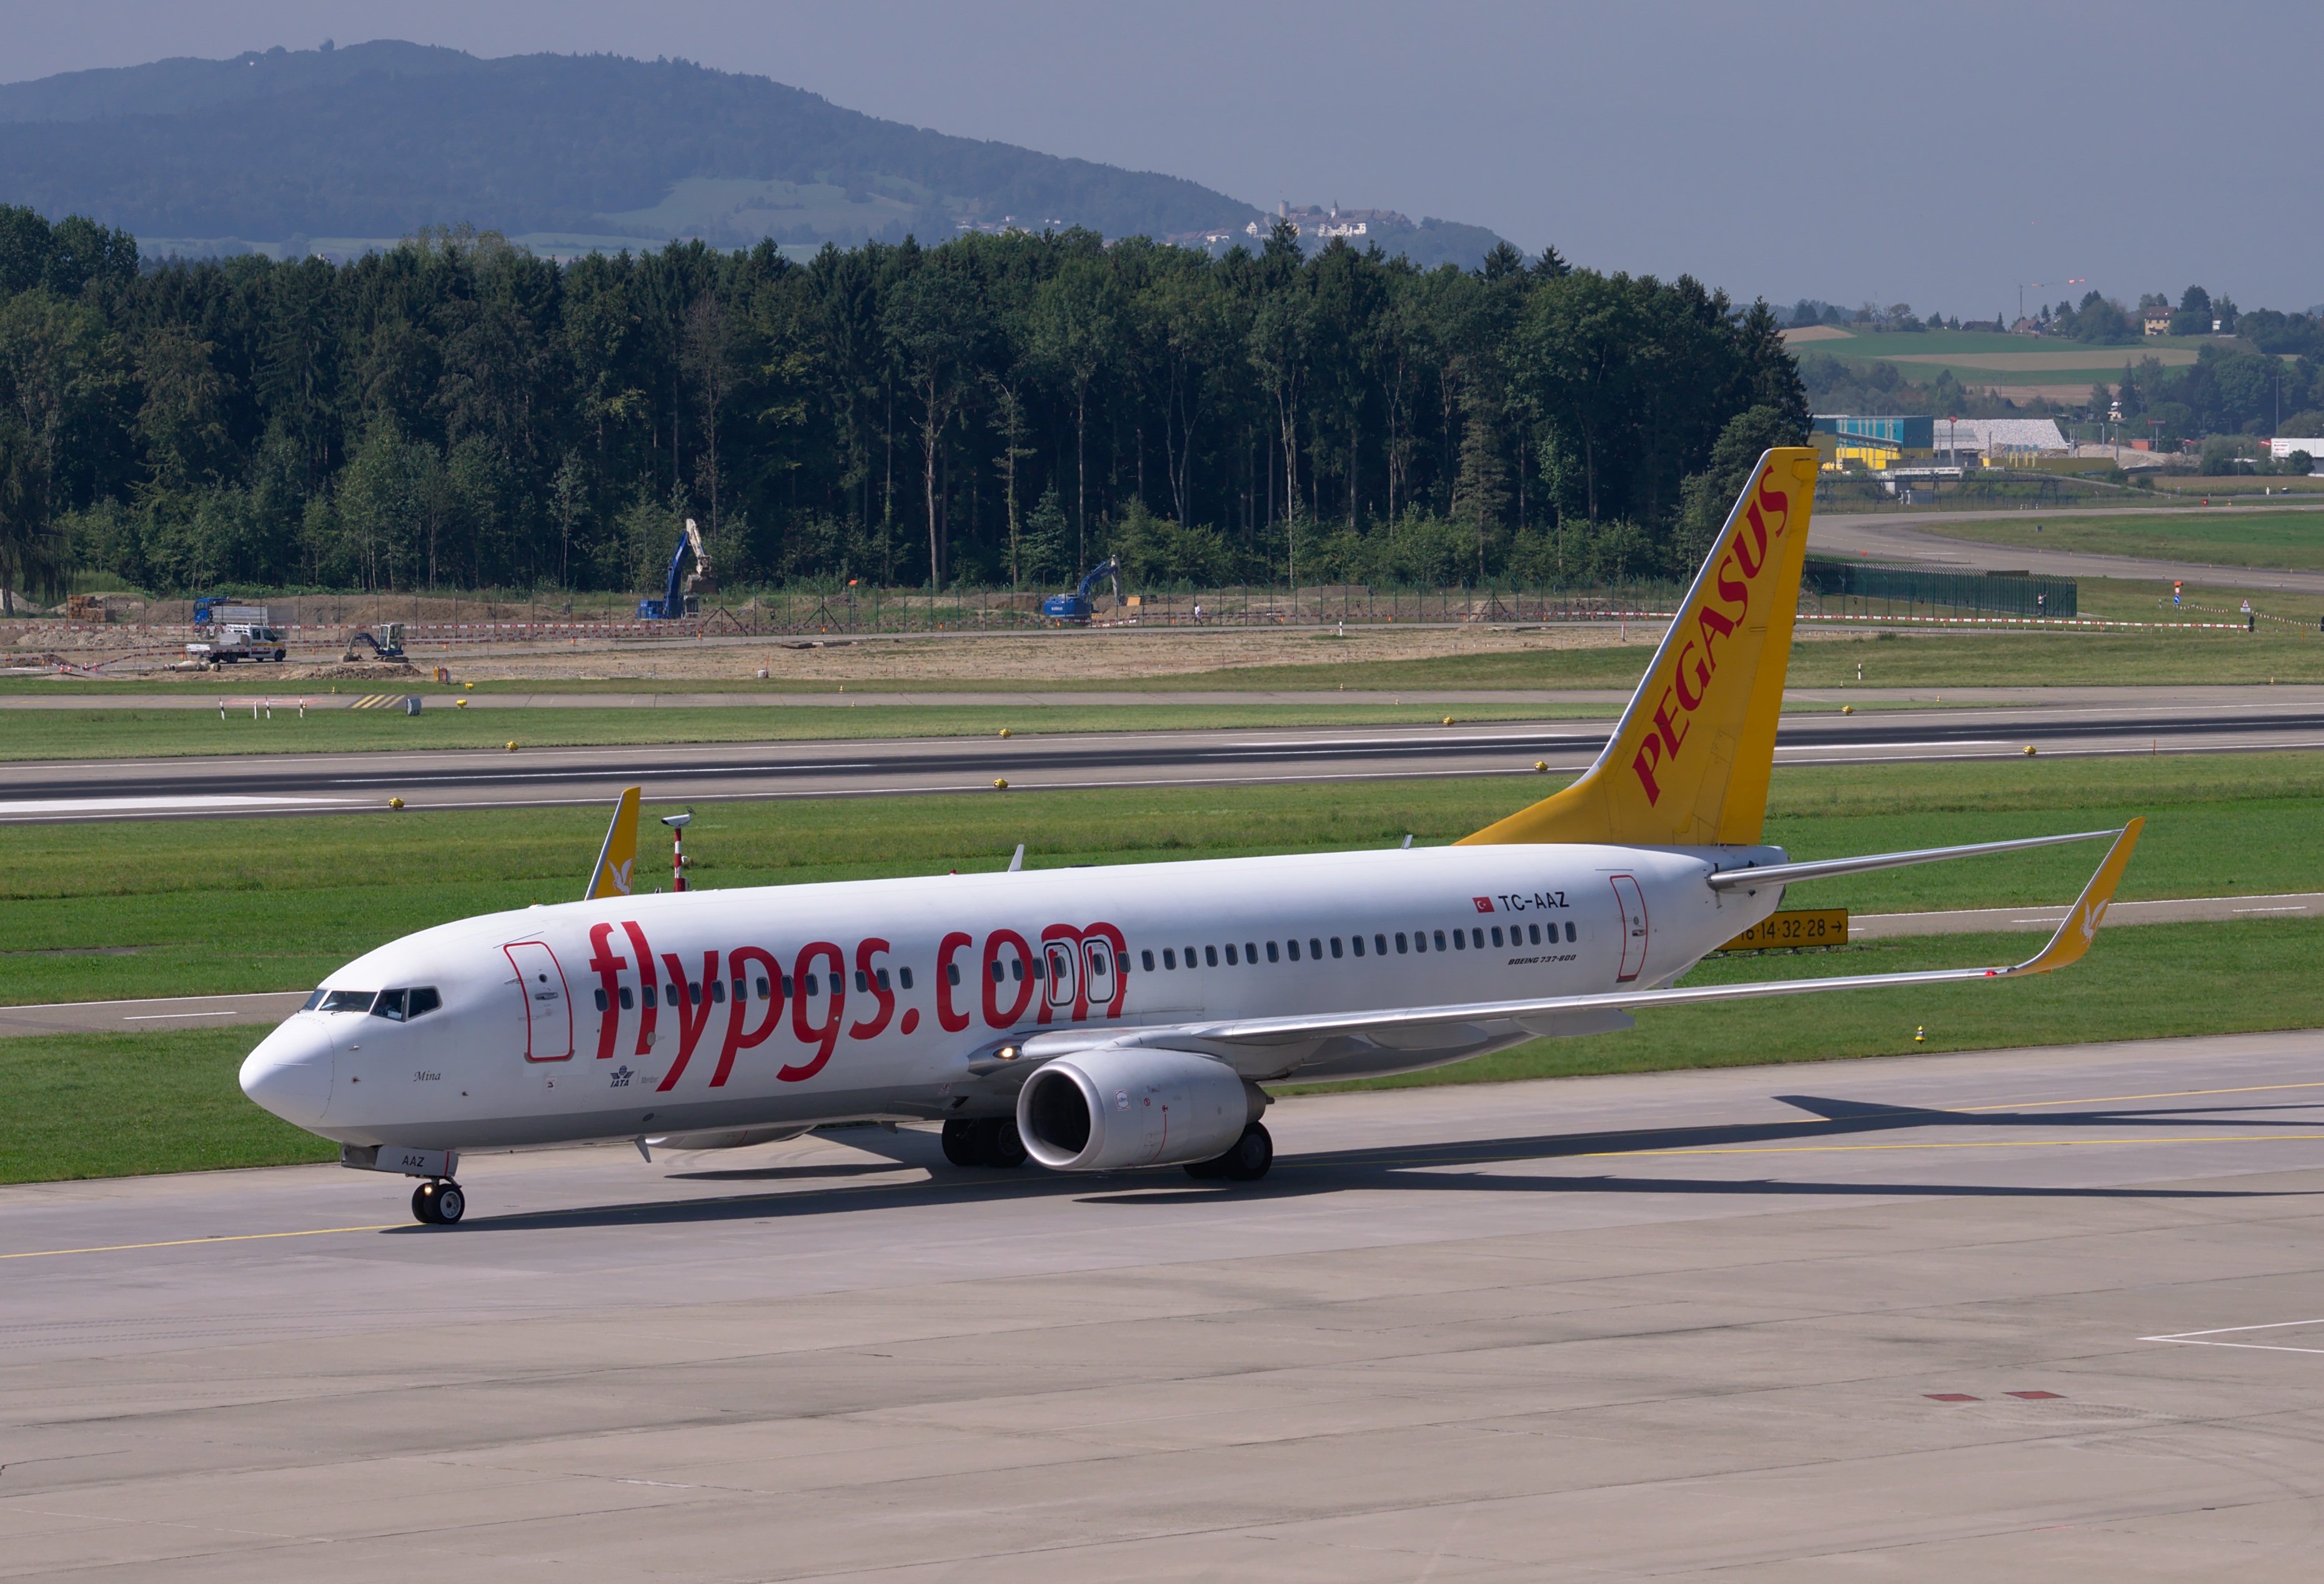
fly, airport, airplane, aircraft, jet, transport, vehicle, airline, aviation, flight, turbine, airliner, turkey, switzerland, zurich, airbus, boeing, 737, takeoff, pegasus, boeing 737 800, jet aircraft, airport zurich, zrh, boeing 767, air travel, boeing 737, boeing 757, atmosphere of earth, narrow body aircraft, airbus a320 family, boeing 737 next generation, mcdonnell douglas dc 9, boeing 717